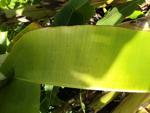
Label: xamthomonas